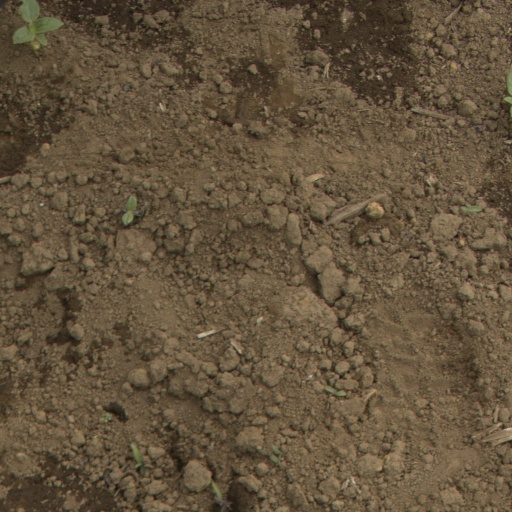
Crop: Jerusalem artichoke